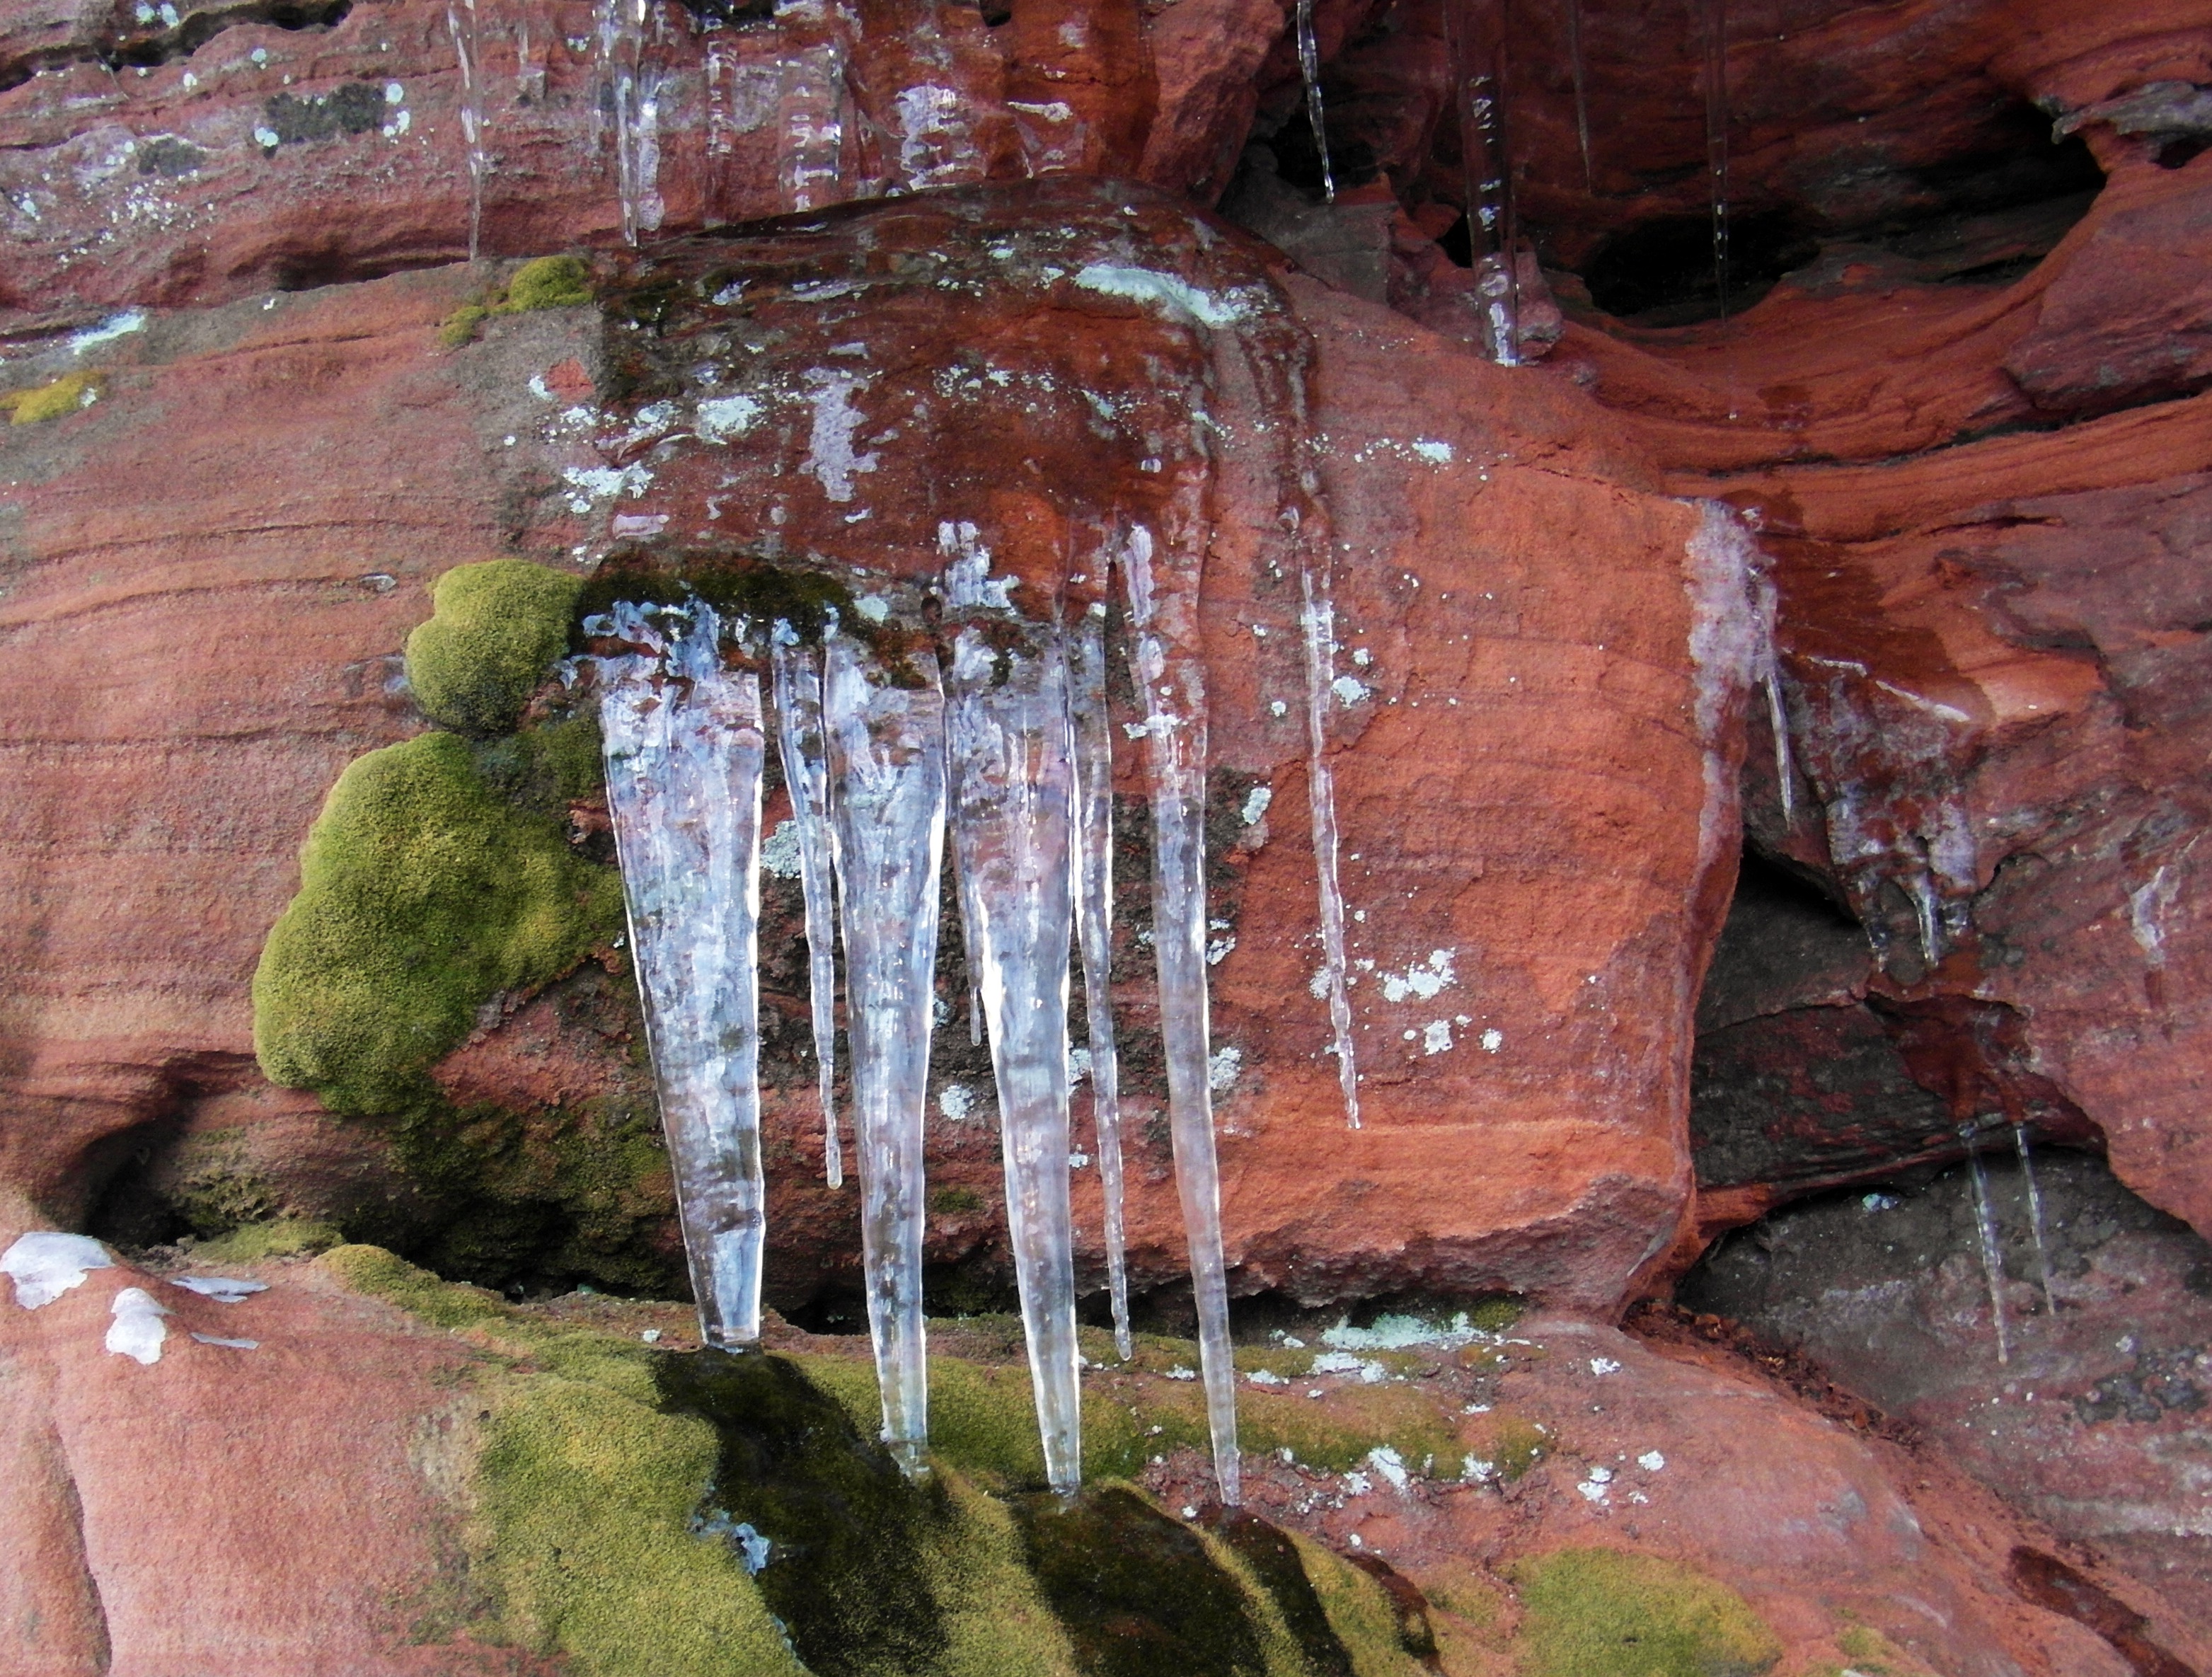
rock, cold, winter, frost, formation, ice, cave, geology, icy, icicle, february, landform, geographical feature